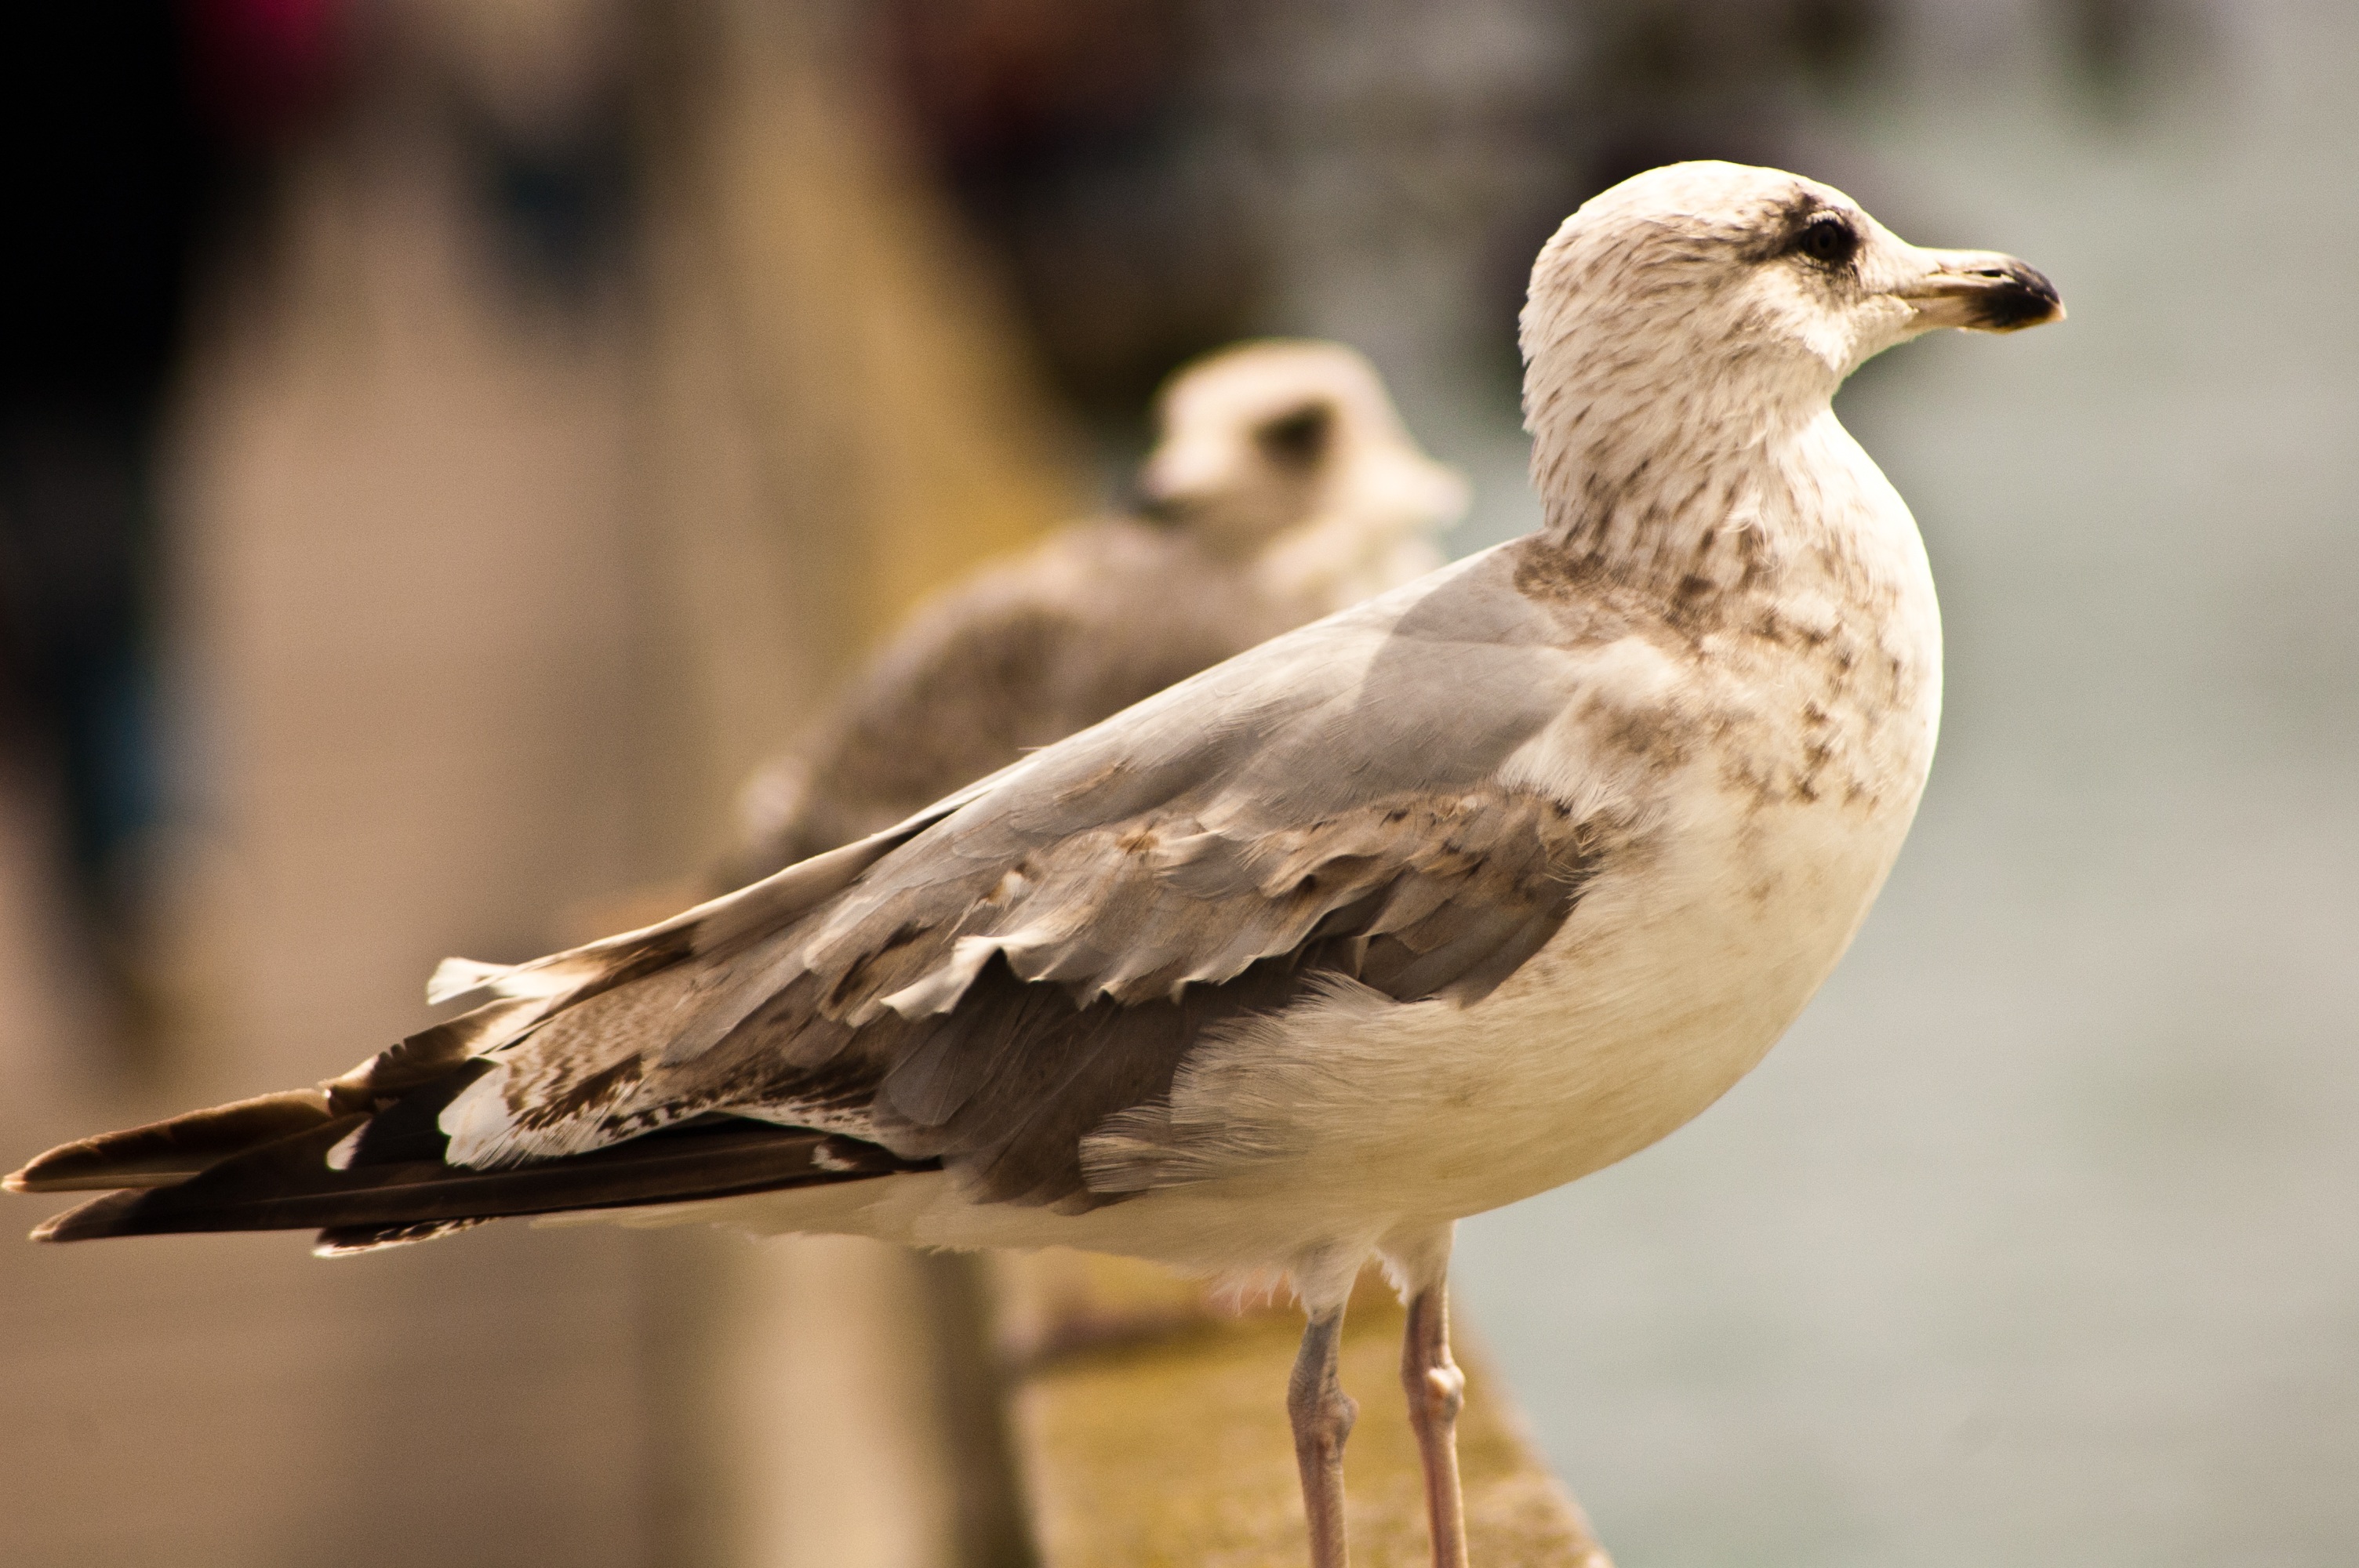
bird, wing, lake, seabird, seagull, wildlife, gull, beak, freedom, fauna, close up, free, vertebrate, shorebird, charadriiformes, european herring gull